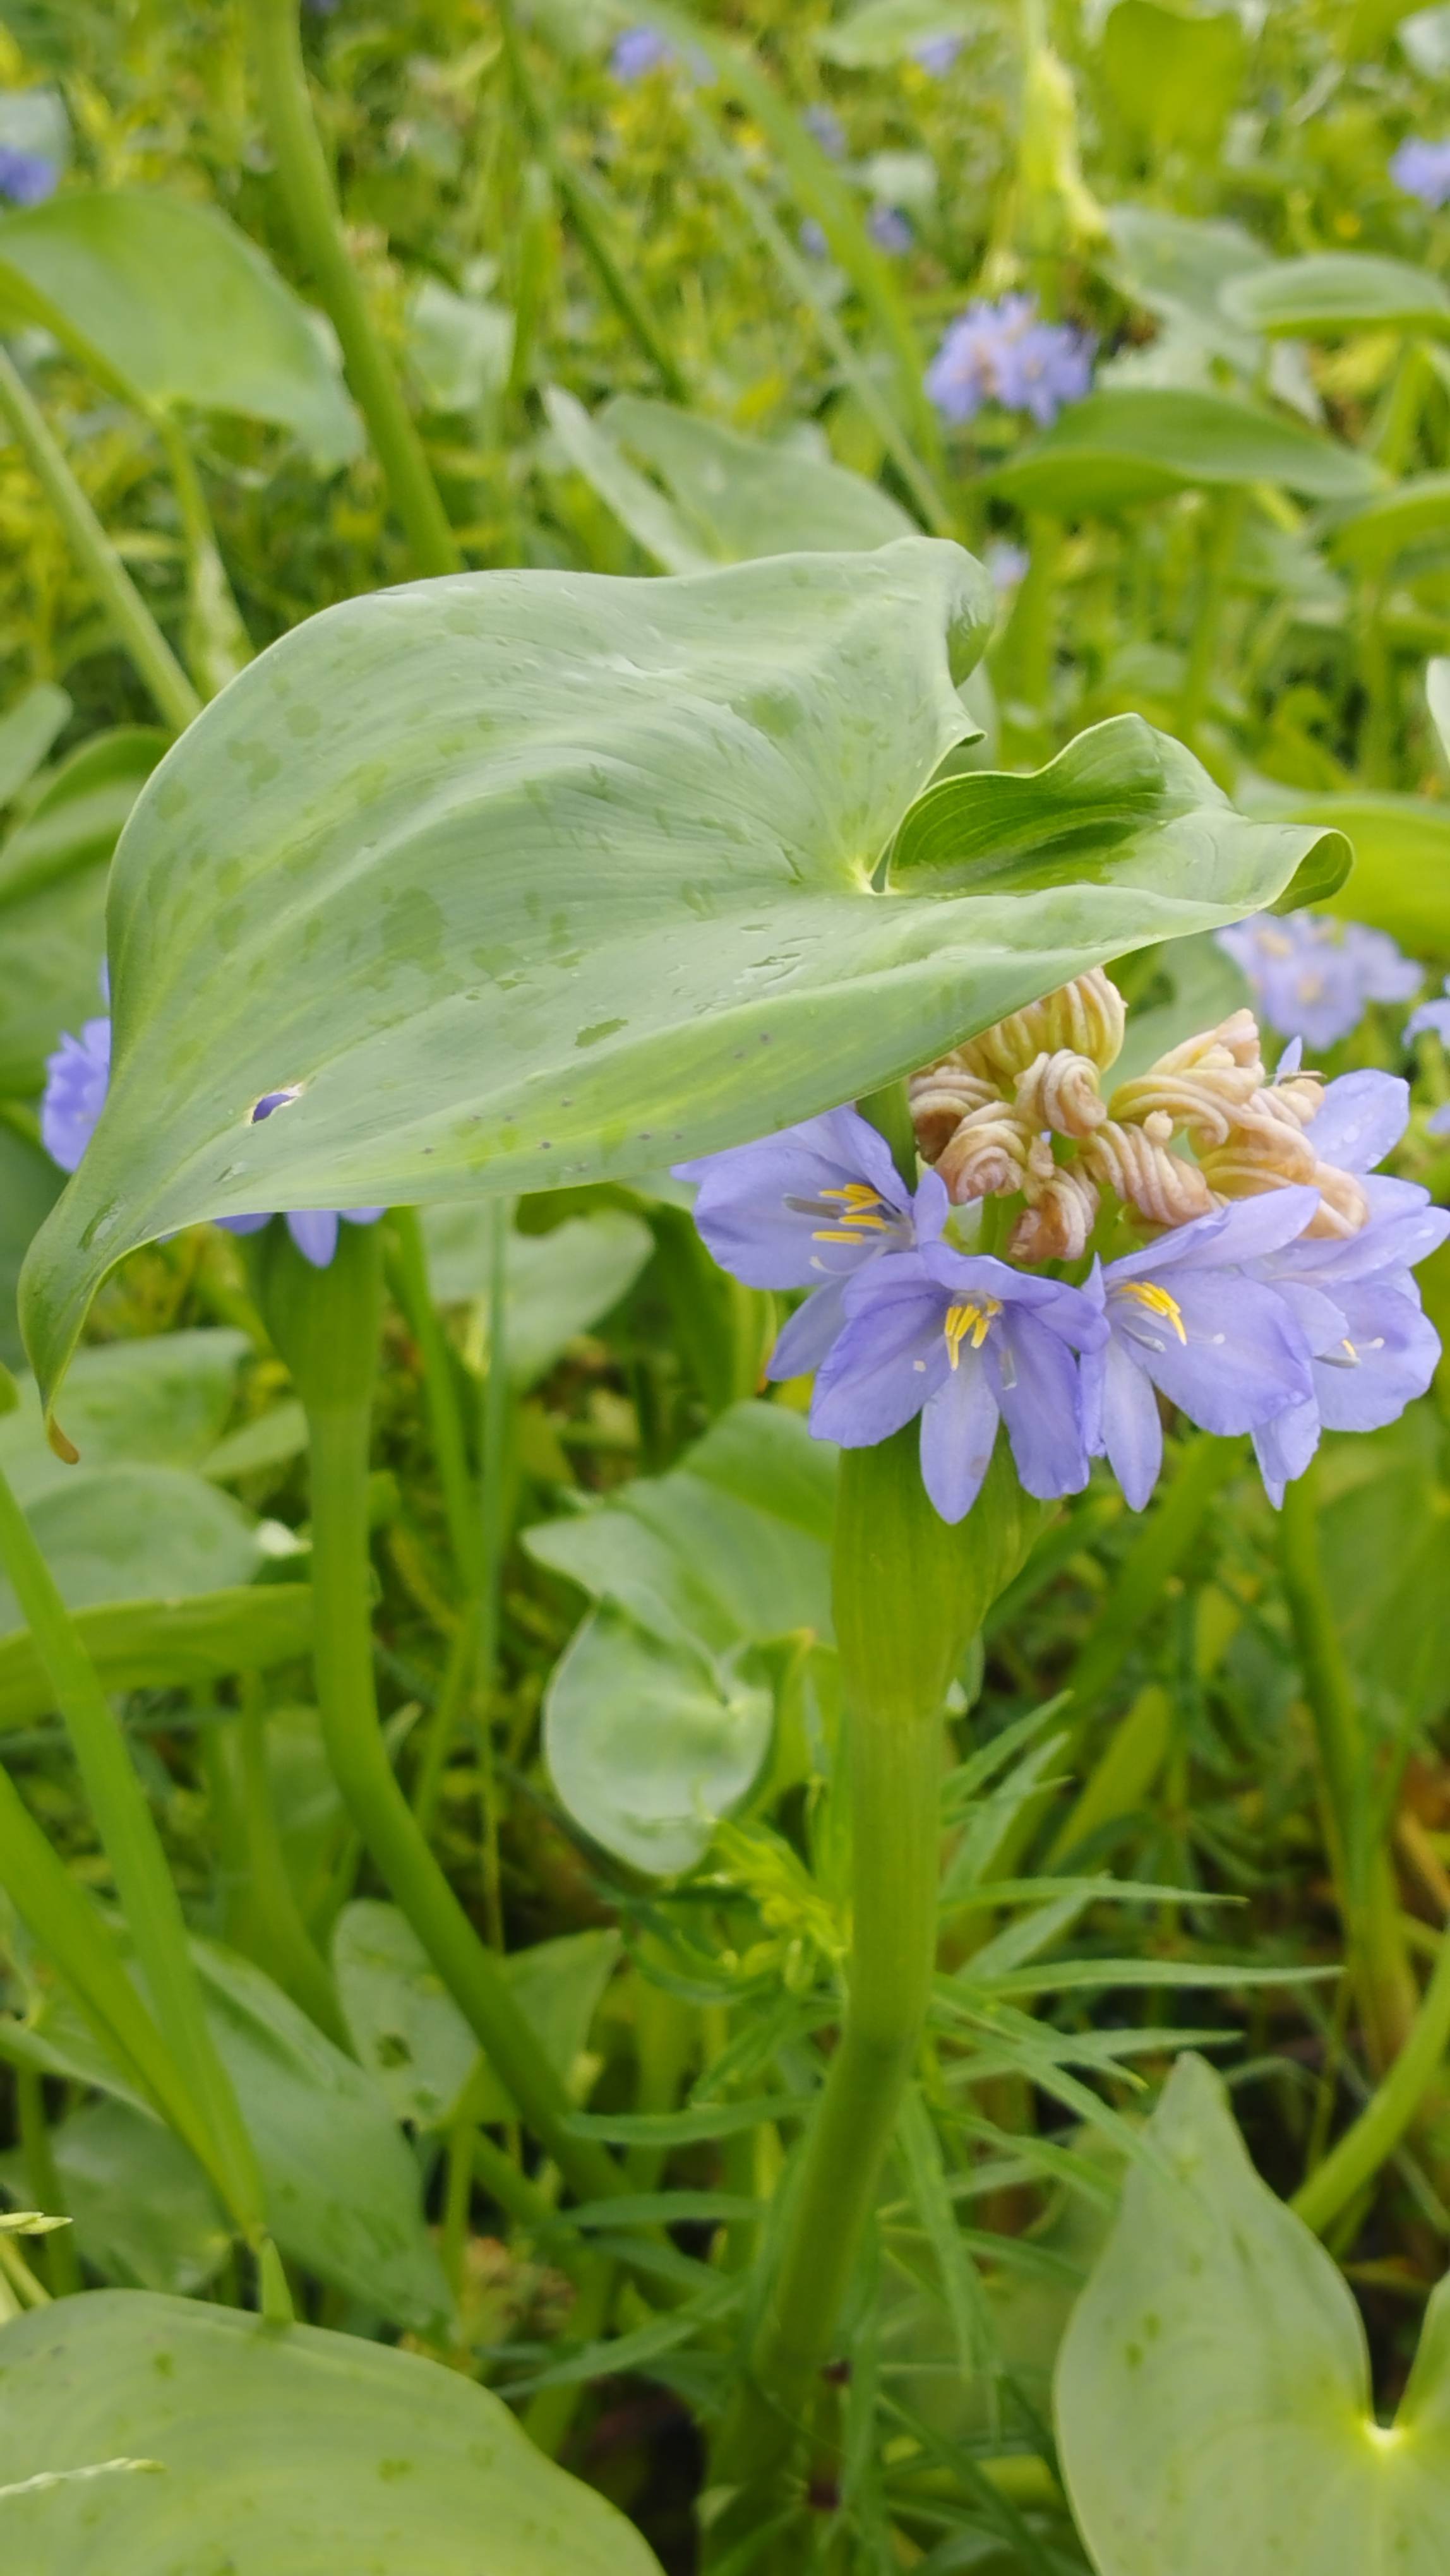
Species: Heartleaf False Pickerelweed (Monochoria korsakowii)